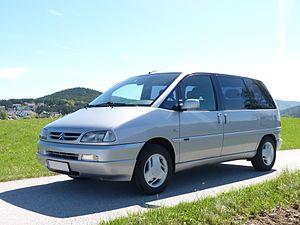
Les Citroën Évasion, Fiat Ulysse I, Lancia Zeta et Peugeot 806 sont des modèles d’automobiles monospace de 5 à 8 places produites par Sevel à Valenciennes entre 1994 et 2002.